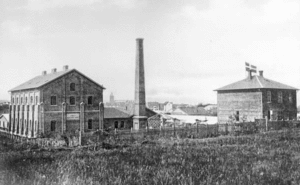
AarhusKarlshamn / Fabrikkens historie
Aarhus Palmekærnefabrikken
Figur 1. Aarhus Palmekærnefabrik fra 1875
AarhusKarlshamn Denmark A/S er den danske del af koncernen AarhusKarlshamn AB, der er hjemhørende i Malmö, og som er en førende producent af vegetabilske olier. Virksomheden har i dag 3.400 medarbejdere – hvoraf de ca 200 arbejder i Aarhus. Omsætningen er ca. 19 mia. kr.